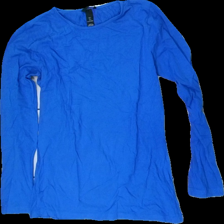
View: front
Type: Top
Category: Ladies
Brand: H&M
Colors: Blue
Material: 100% cotton
Cut: Regular, C-collar
Size: L
Season: All
Price range: <50
Recommended usage: Export
Comment: washed out colors